Brandon Marshall (linebacker)

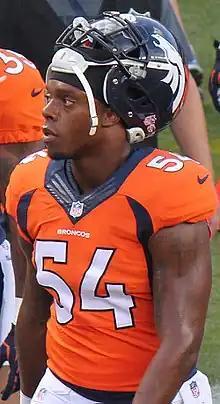
Marshall with the Denver Broncos in 2014

On September 2, 2013, the Denver Broncos signed Marshall to their practice squad. On December 24, 2013, Marshall was promoted to the 53-man active roster after the Broncos placed Von Miller on injured reserve. Upon joining the active roster, head coach John Fox named Marshall the backup strongside linebacker behind Nate Irving. On December 29, 2013, Marshall made his Broncos debut and made two solo tackles during a 34–14 victory at the Oakland Raiders in Week 17. He finished the regular season with two solo tackles in one game.